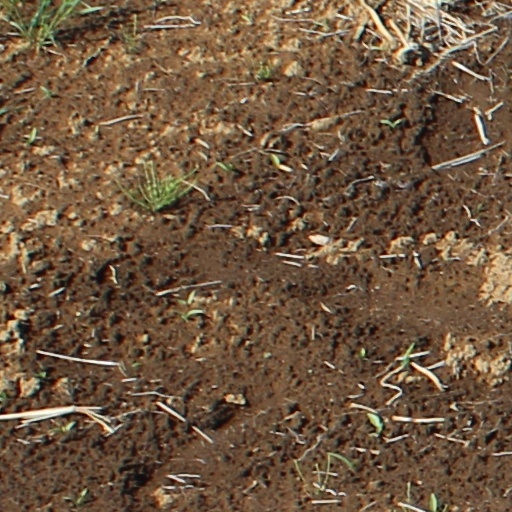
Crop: wheat